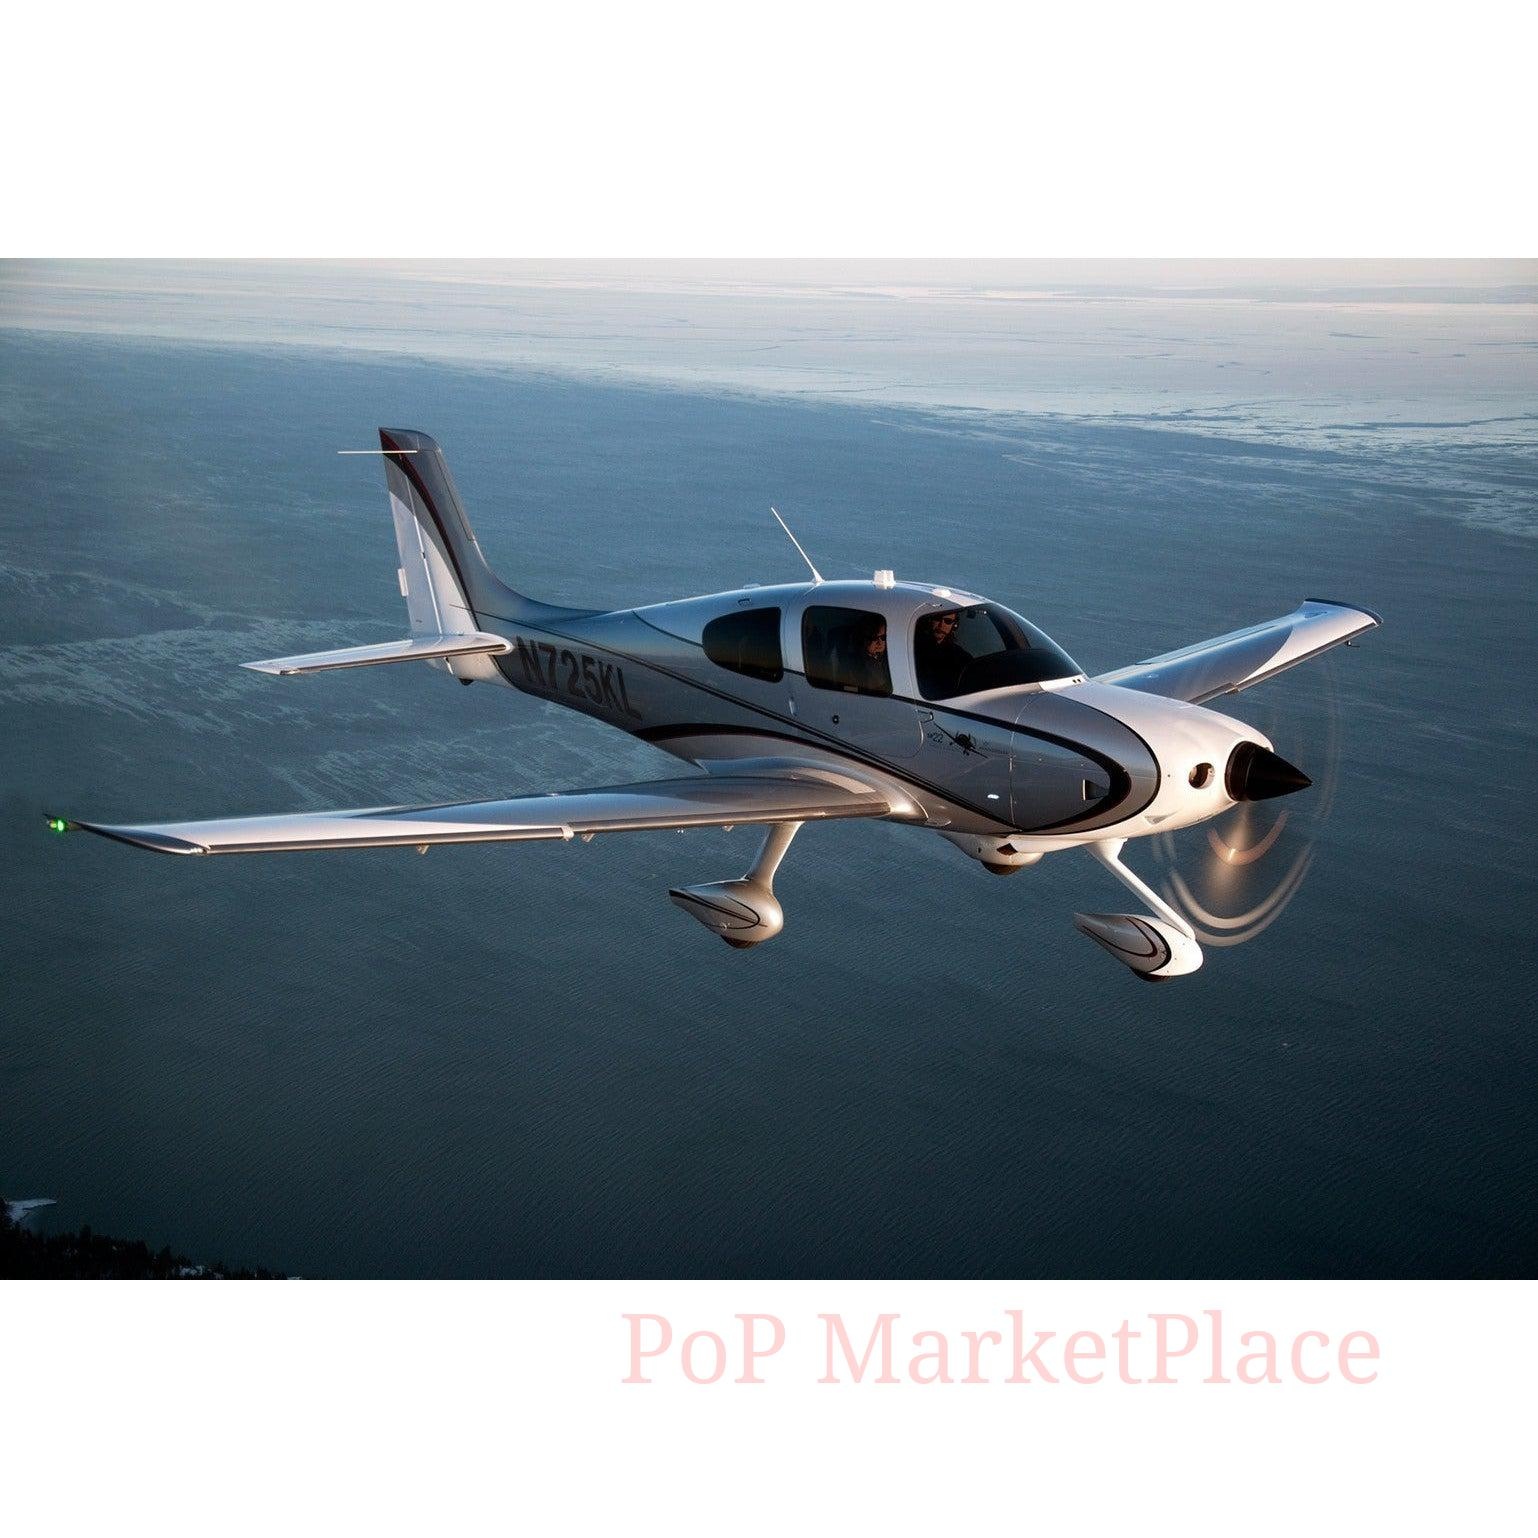
Buy a pre-owned jet and get access to a wild marketplace of private jets for sale
Brand: Global Airjet
The price of pre-owned private jets will vary in cost and pricing due in part to several factors including range, the condition of the jet, age of the aircraft, pedigree of ownership, and how well it is equipped (does it have cost efficient avionics, engine programs and safety equipment). We offer a comprehensive range of private jets for sale. Our jet sales team are dedicated to match the right private aircraft to your requirement. If you are looking to buy a private jet we have many jets for sale and we can directly source the specific private jet you are looking for at the best possible price. Ask us and one of our expert will get back to you. Global Airjet works on a mandate basis - mandate us to get the expertise, a dedicated team at your service to meet your requirements and budget. PRICING : 5 000 € + VAT
Category: Vehicles & Parts > Vehicles > Aircraft > Heavier-Than-Air Aircraft > Large Jets